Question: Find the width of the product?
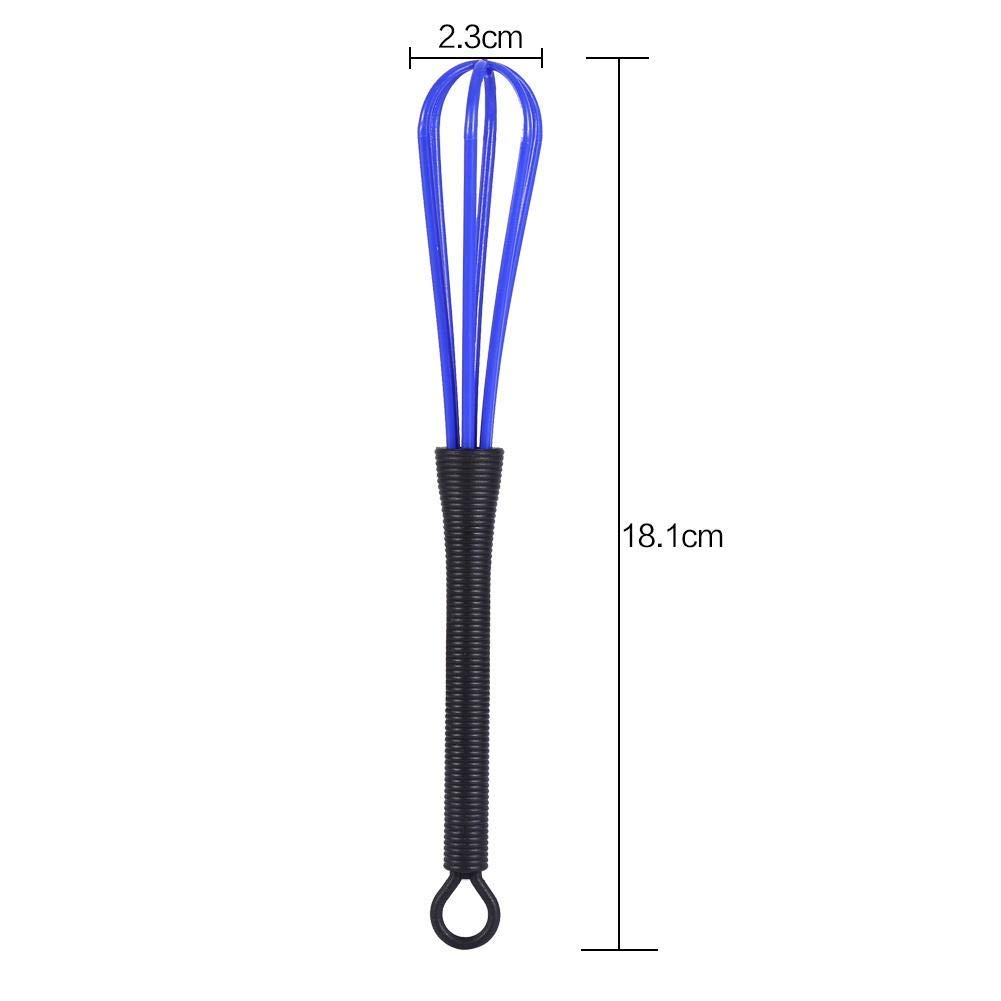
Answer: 2.3 centimetre